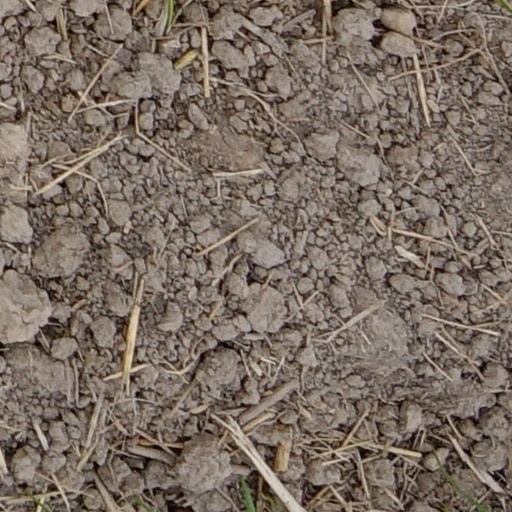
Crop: wheat